2023 European Masters

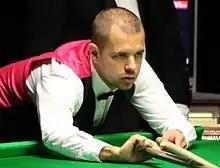
Barry Hawkins "(pictured)" defeated Mark Selby in the semi-finals and Judd Trump in the final to win the tournament. It was Hawkins's fourth ranking title and his first in over six years.

The semi-finals were played on 26 August. Higgins produced half-centuries of 59, 50, and 70 to take a 30 lead over Trump. After Higgins missed a red in frame four, Trump produced back-to-back breaks of 111 and 93 to trail by one at 32. Higgins took frame six with a 114 break, but Trump won frames seven and eight to level the scores at 44. Higgins won the ninth with breaks of 54 and 60, but Trump, assisted by a fluke on a red, took the 10th frame to force a decider. Trump then clinched a 65 victory with a 73 break. "I wasn't at my best, but I managed to dig in and do what John [Higgins] and Mark Selby do. They don't give in. I waited for my chances and they came", Trump said afterwards.